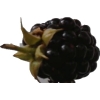
Label: blackberry